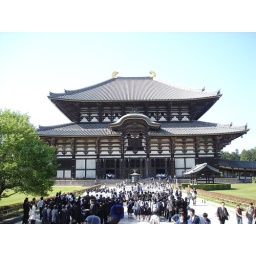
the house of the big Buddha. i think the biggest wooden structure in the world.